Orthomyxoviridae

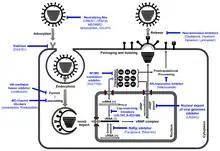
Targets of anti-influenza agents that are licensed or under investigation

Vaccines and drugs are available for the prophylaxis and treatment of influenza virus infections. Vaccines are composed of either inactivated or live attenuated virions of the H1N1 and H3N2 human influenza A viruses, as well as those of influenza B viruses. Because the antigenicities of the wild viruses evolve, vaccines are reformulated annually by updating the seed strains.